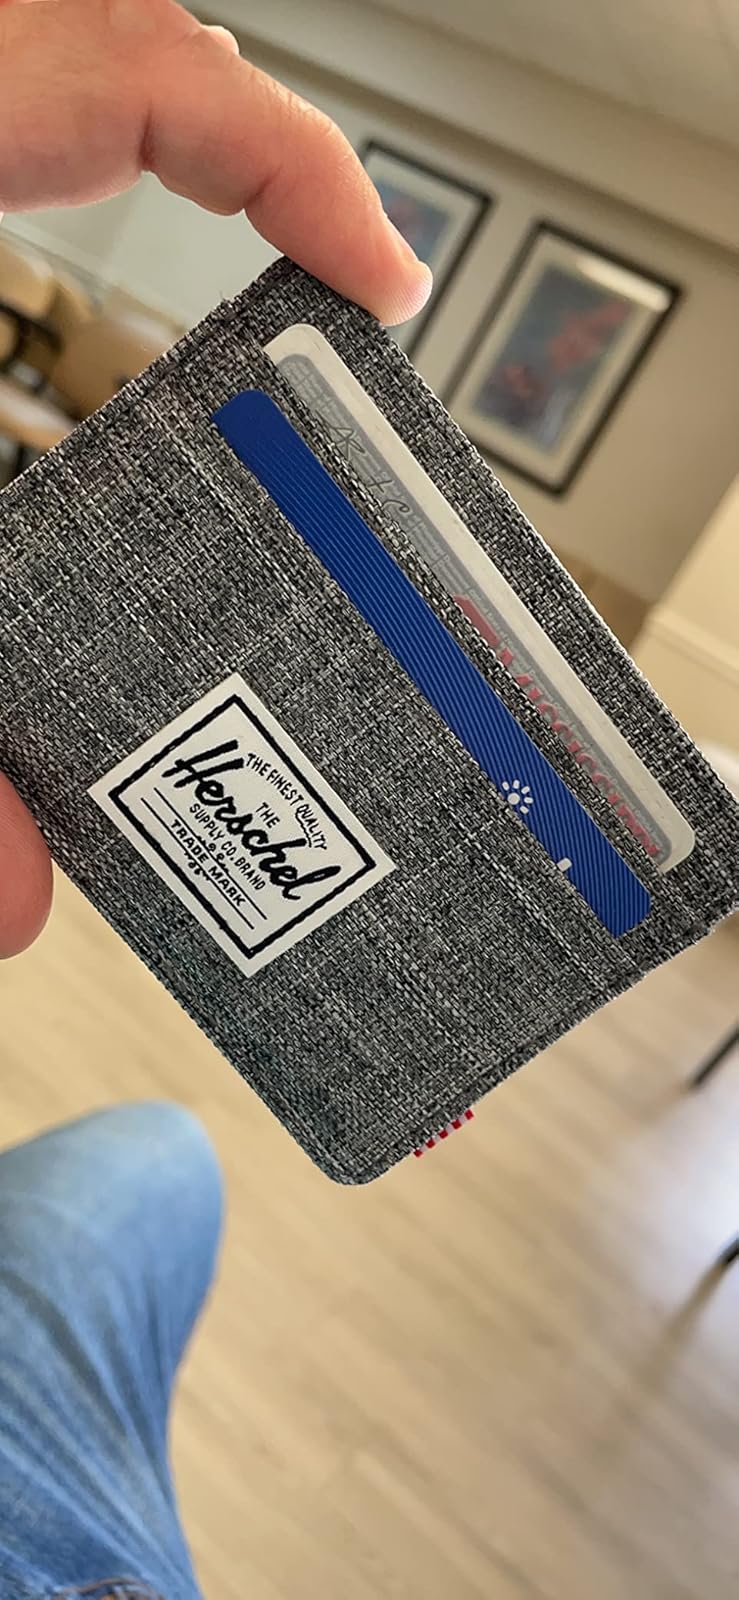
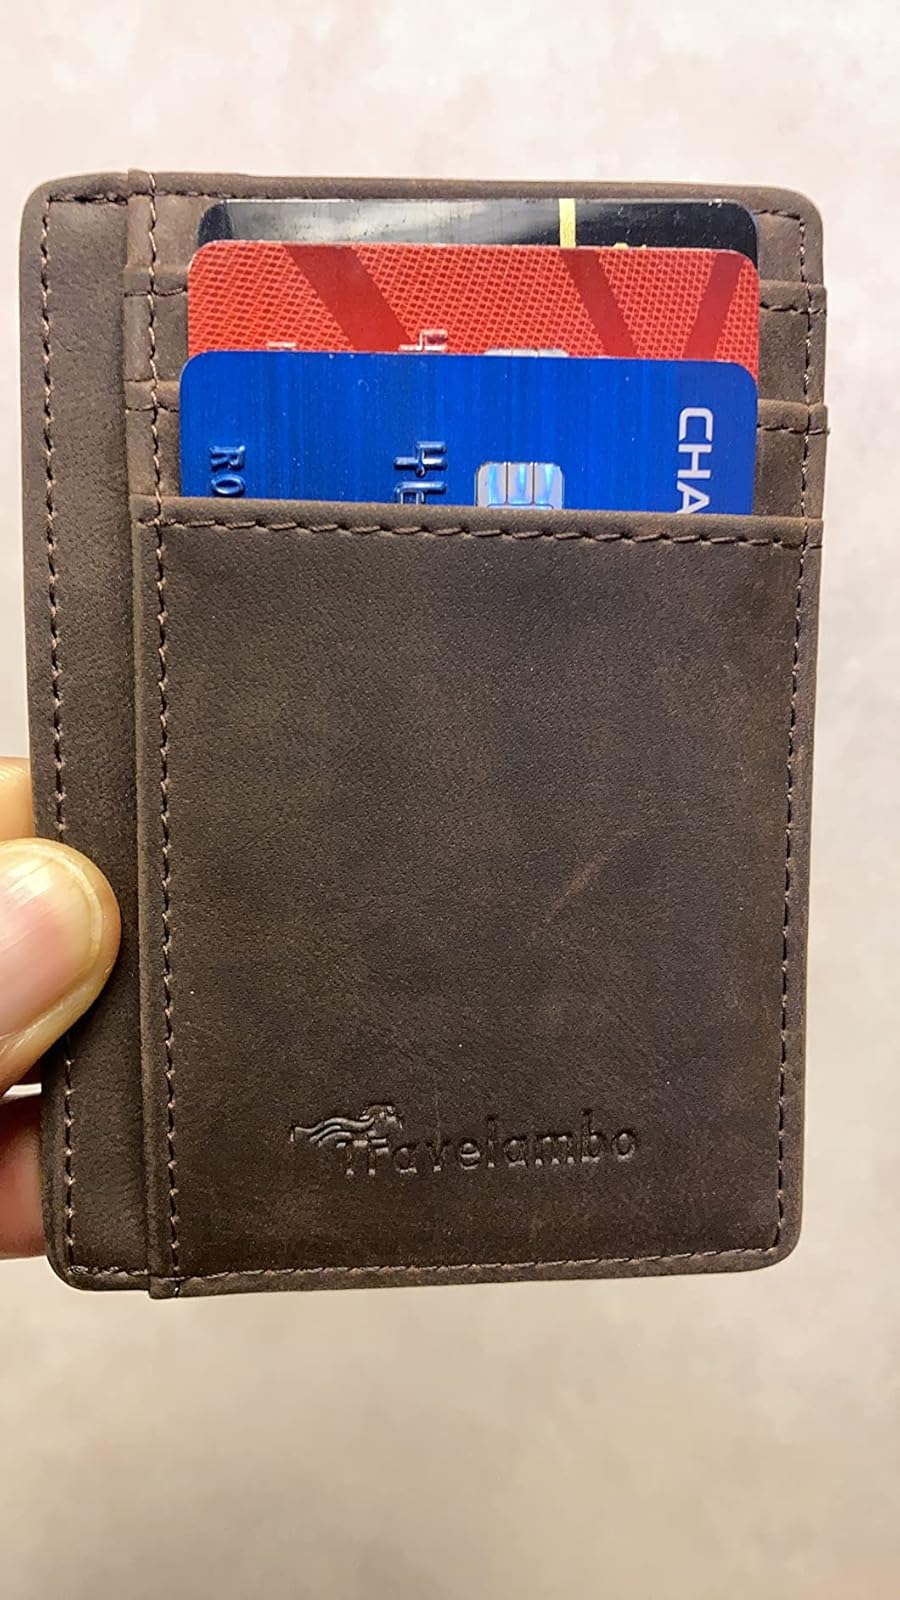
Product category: accessories_wallet
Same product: no